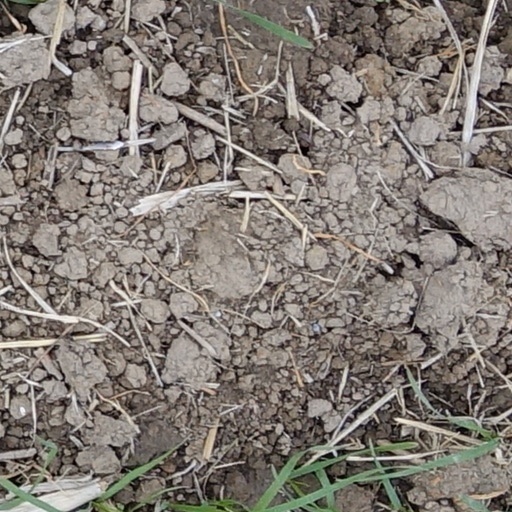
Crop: wheat